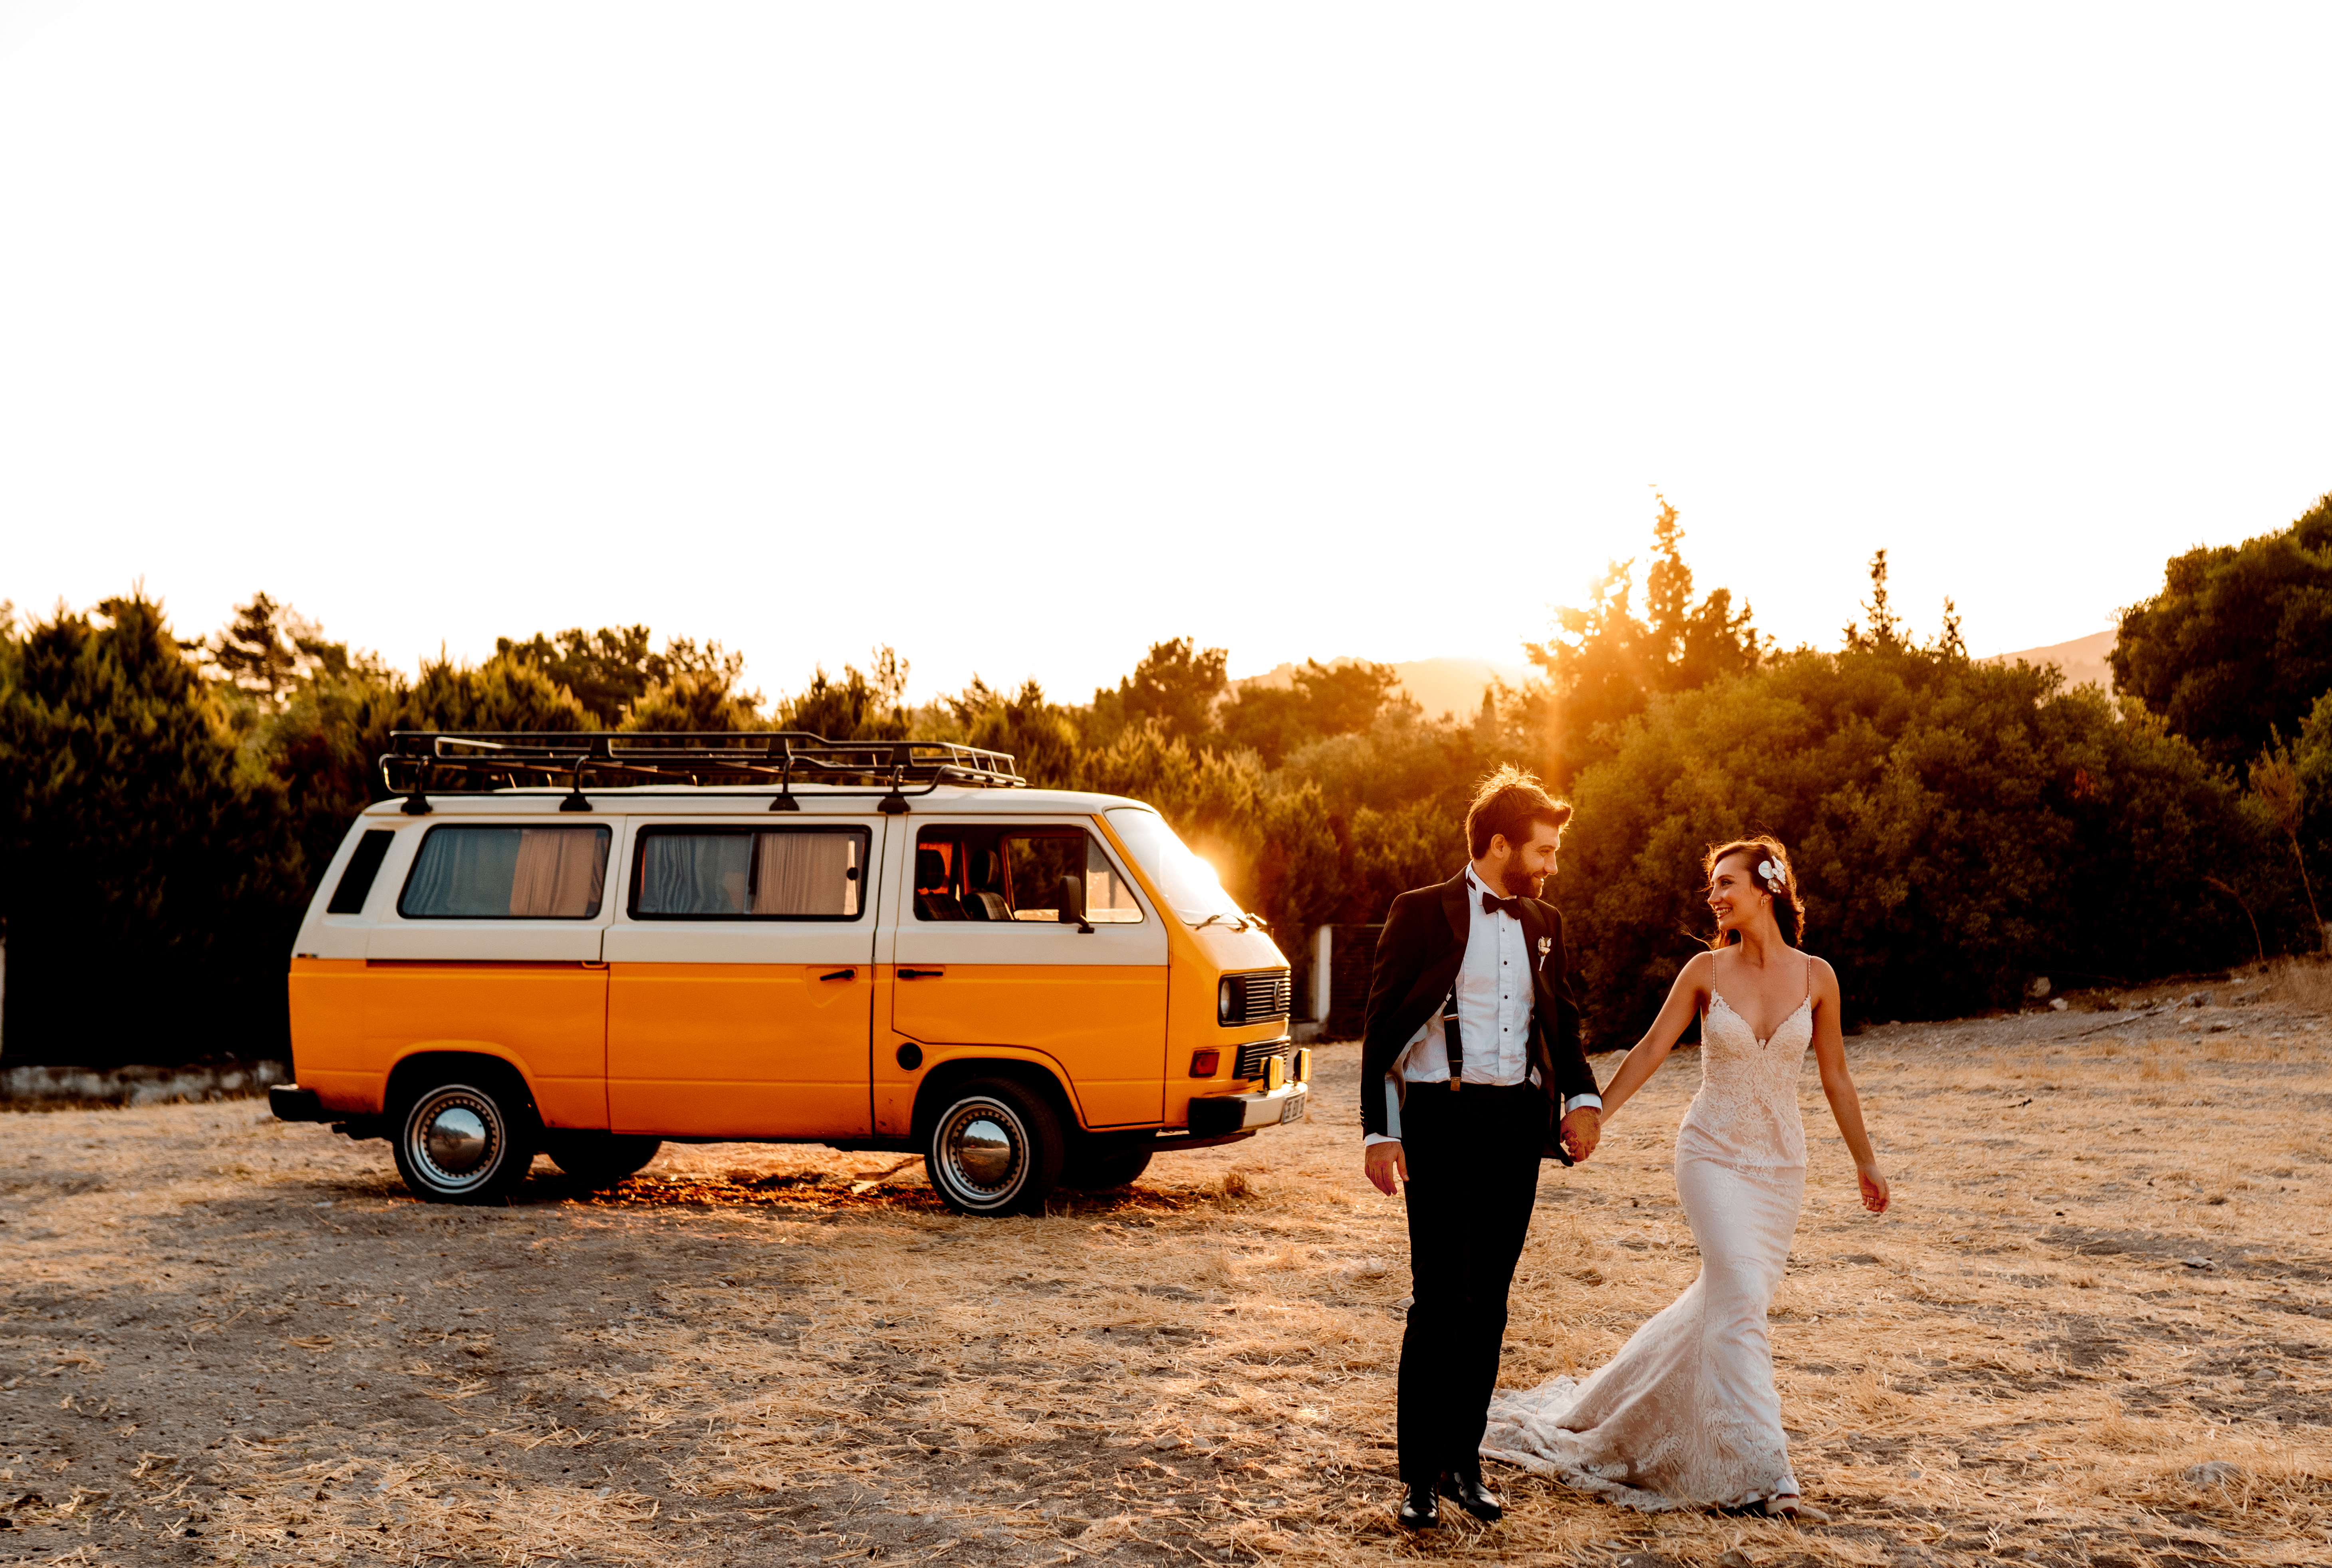
woman, car door, volkswagen, minivan, road trip, Automotive carrying rack, van